Bob Beamon

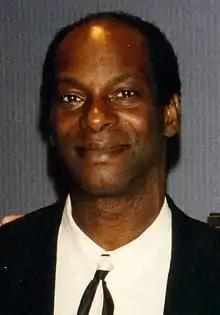
Beamon in 1992

Robert Beamon (born August 29, 1946) is an American former track and field athlete, best known for his world record in the long jump at the Mexico City Olympics in 1968. By jumping , he broke the existing record by a margin of and his world record stood for almost 23 years until it was broken in 1991 by Mike Powell. The jump is still the Olympic record and the second-longest in history unassisted by wind.